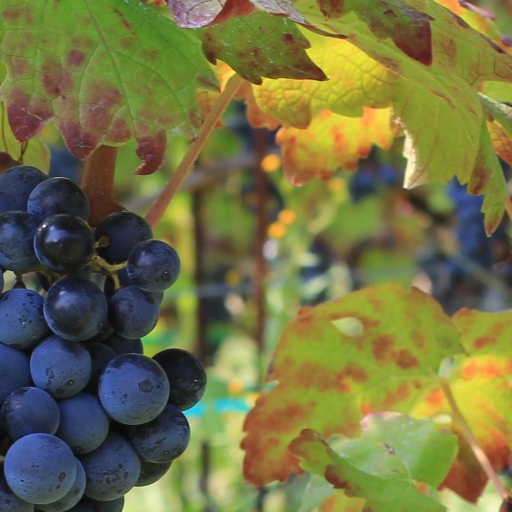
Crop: grape